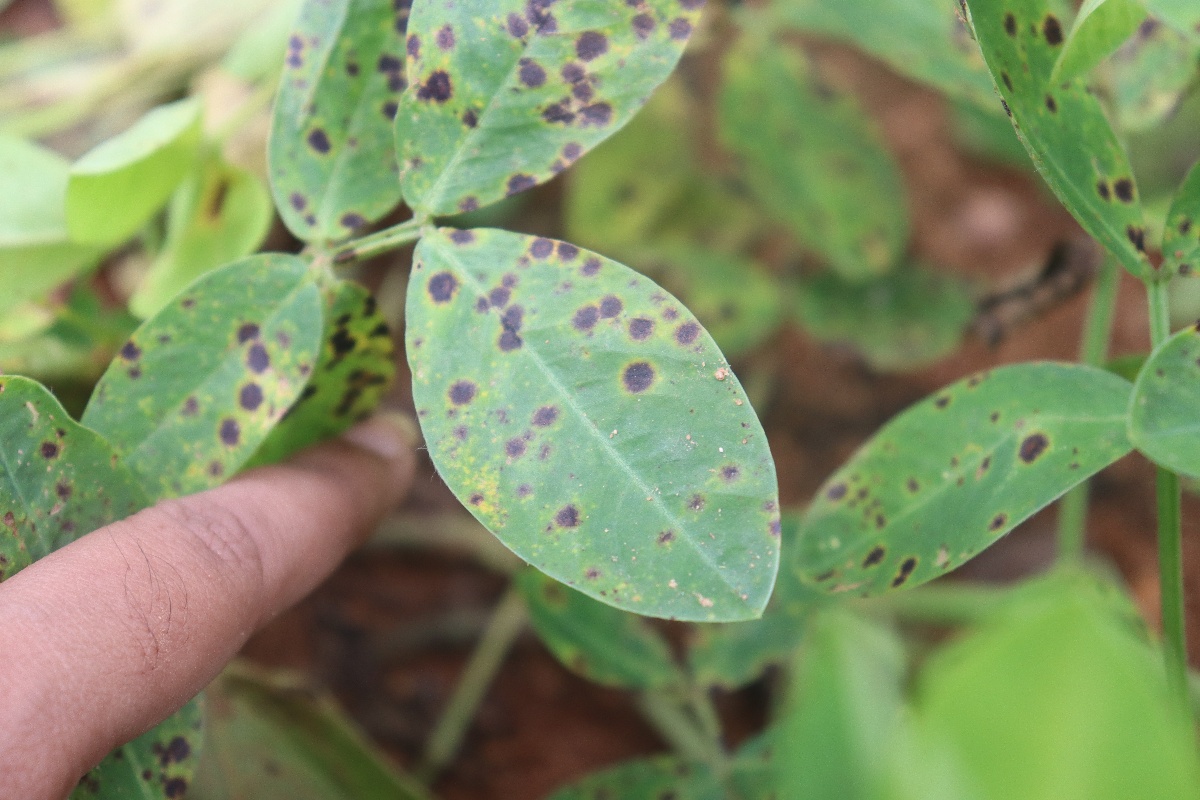
Label: late leaf spot